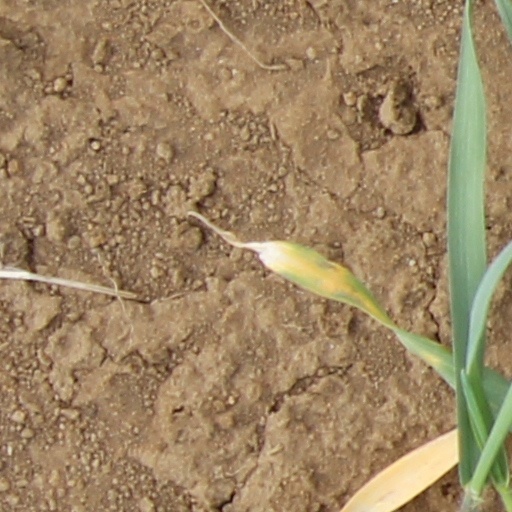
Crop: wheat